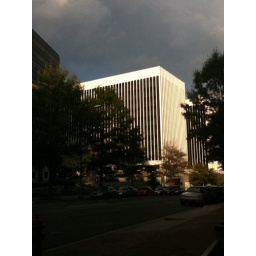
Cool contrasting white building against oncoming storm